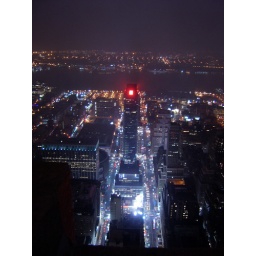
From Empire State building looking over Hudson river